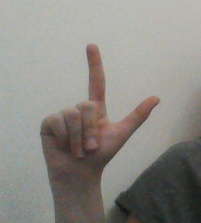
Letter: laam